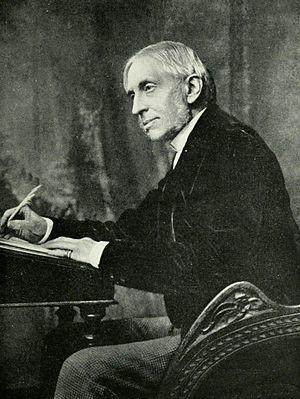
La famille Mallet est une famille de banquiers français.